Grand Valley State University

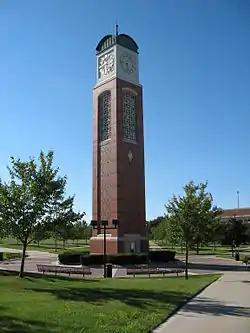
Cook Carillon Tower at Grand Valley State University's Allendale campus

Grand Valley has three primary campuses. The main campus is located in Allendale Charter Township, Michigan, about west of Grand Rapids, Michigan; two satellite campuses are located in Grand Rapids. The university has regional academic centers in Detroit, Holland, Muskegon, and Traverse City.